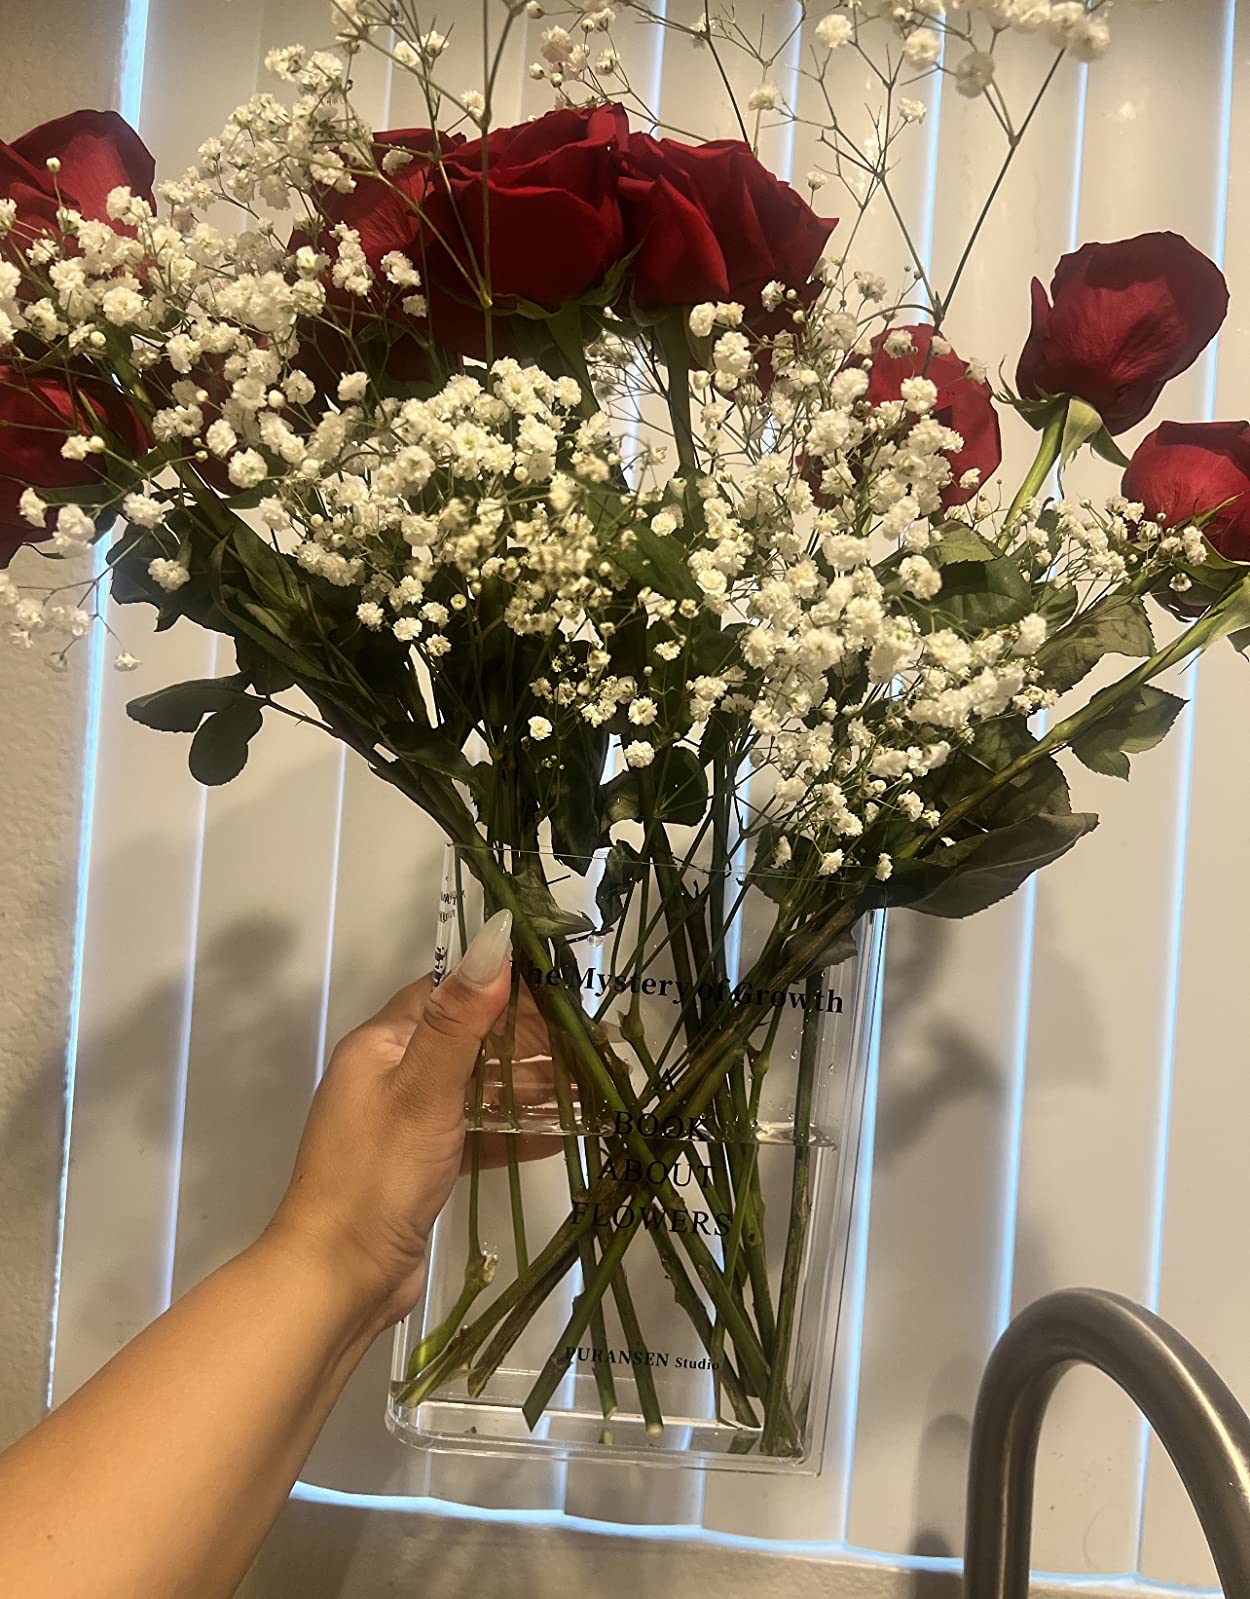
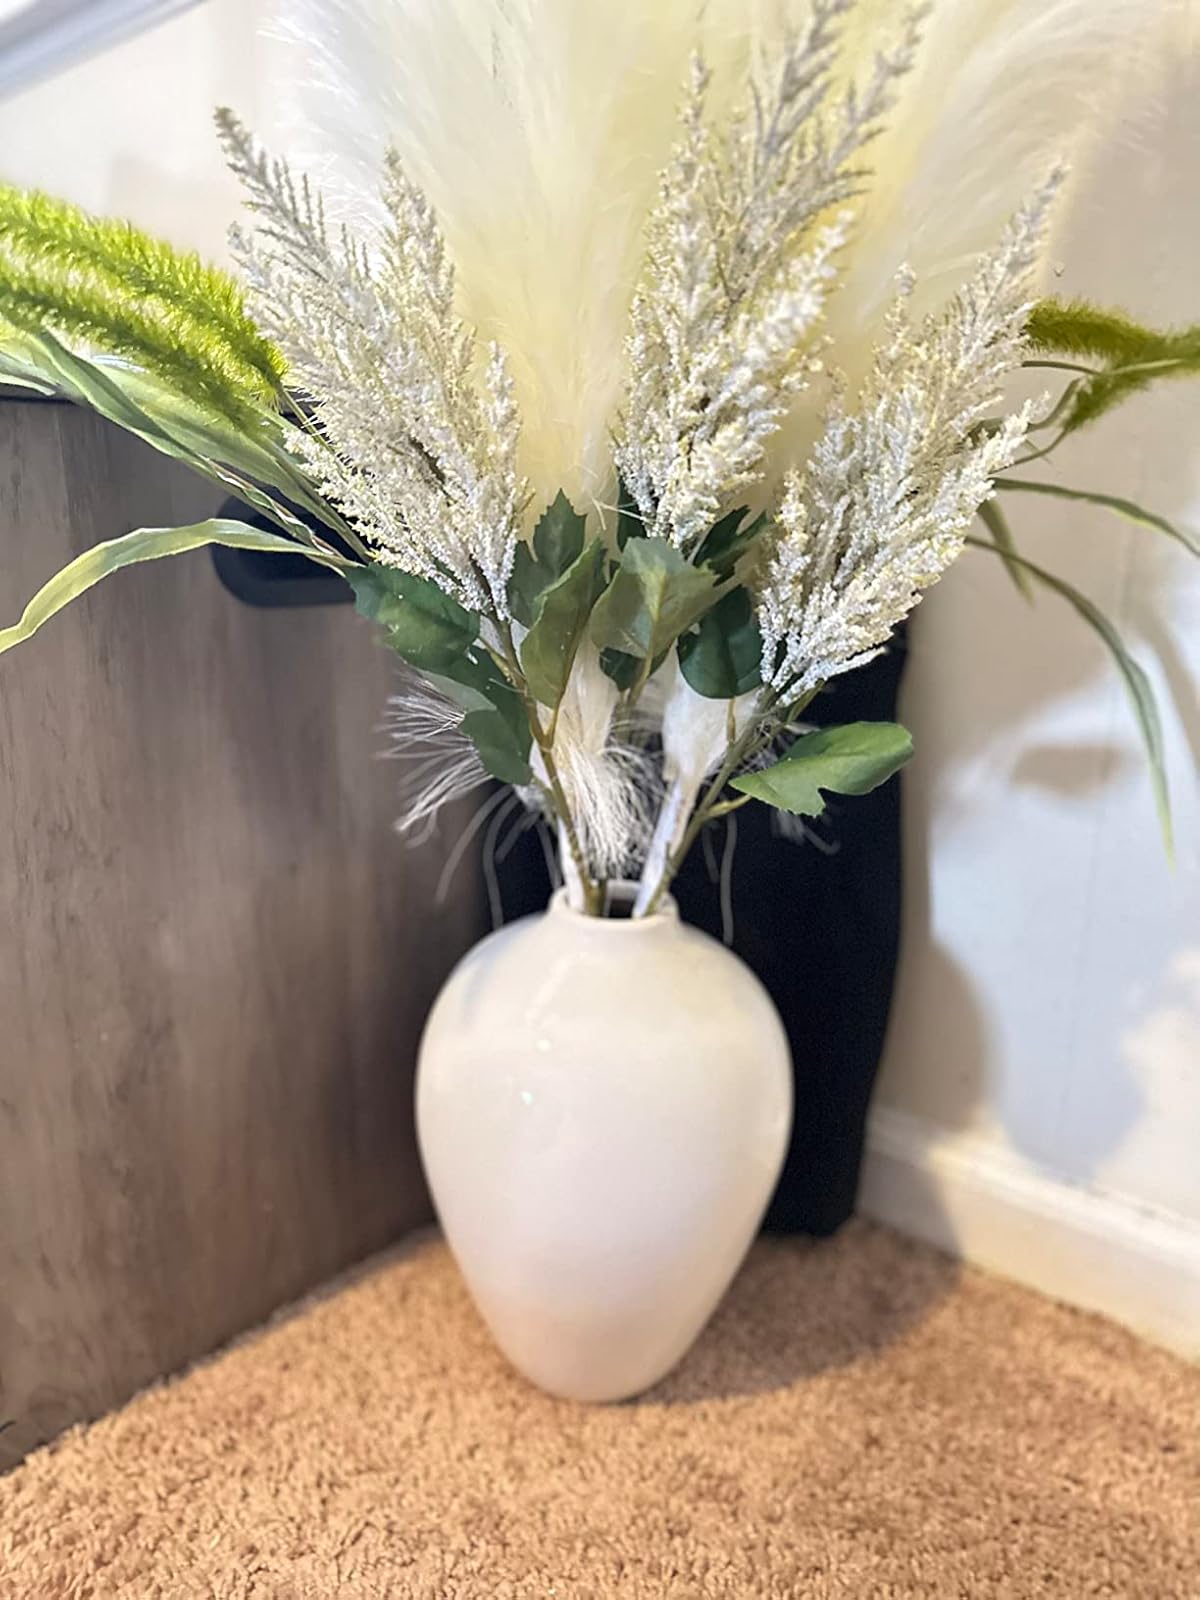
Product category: vase
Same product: no